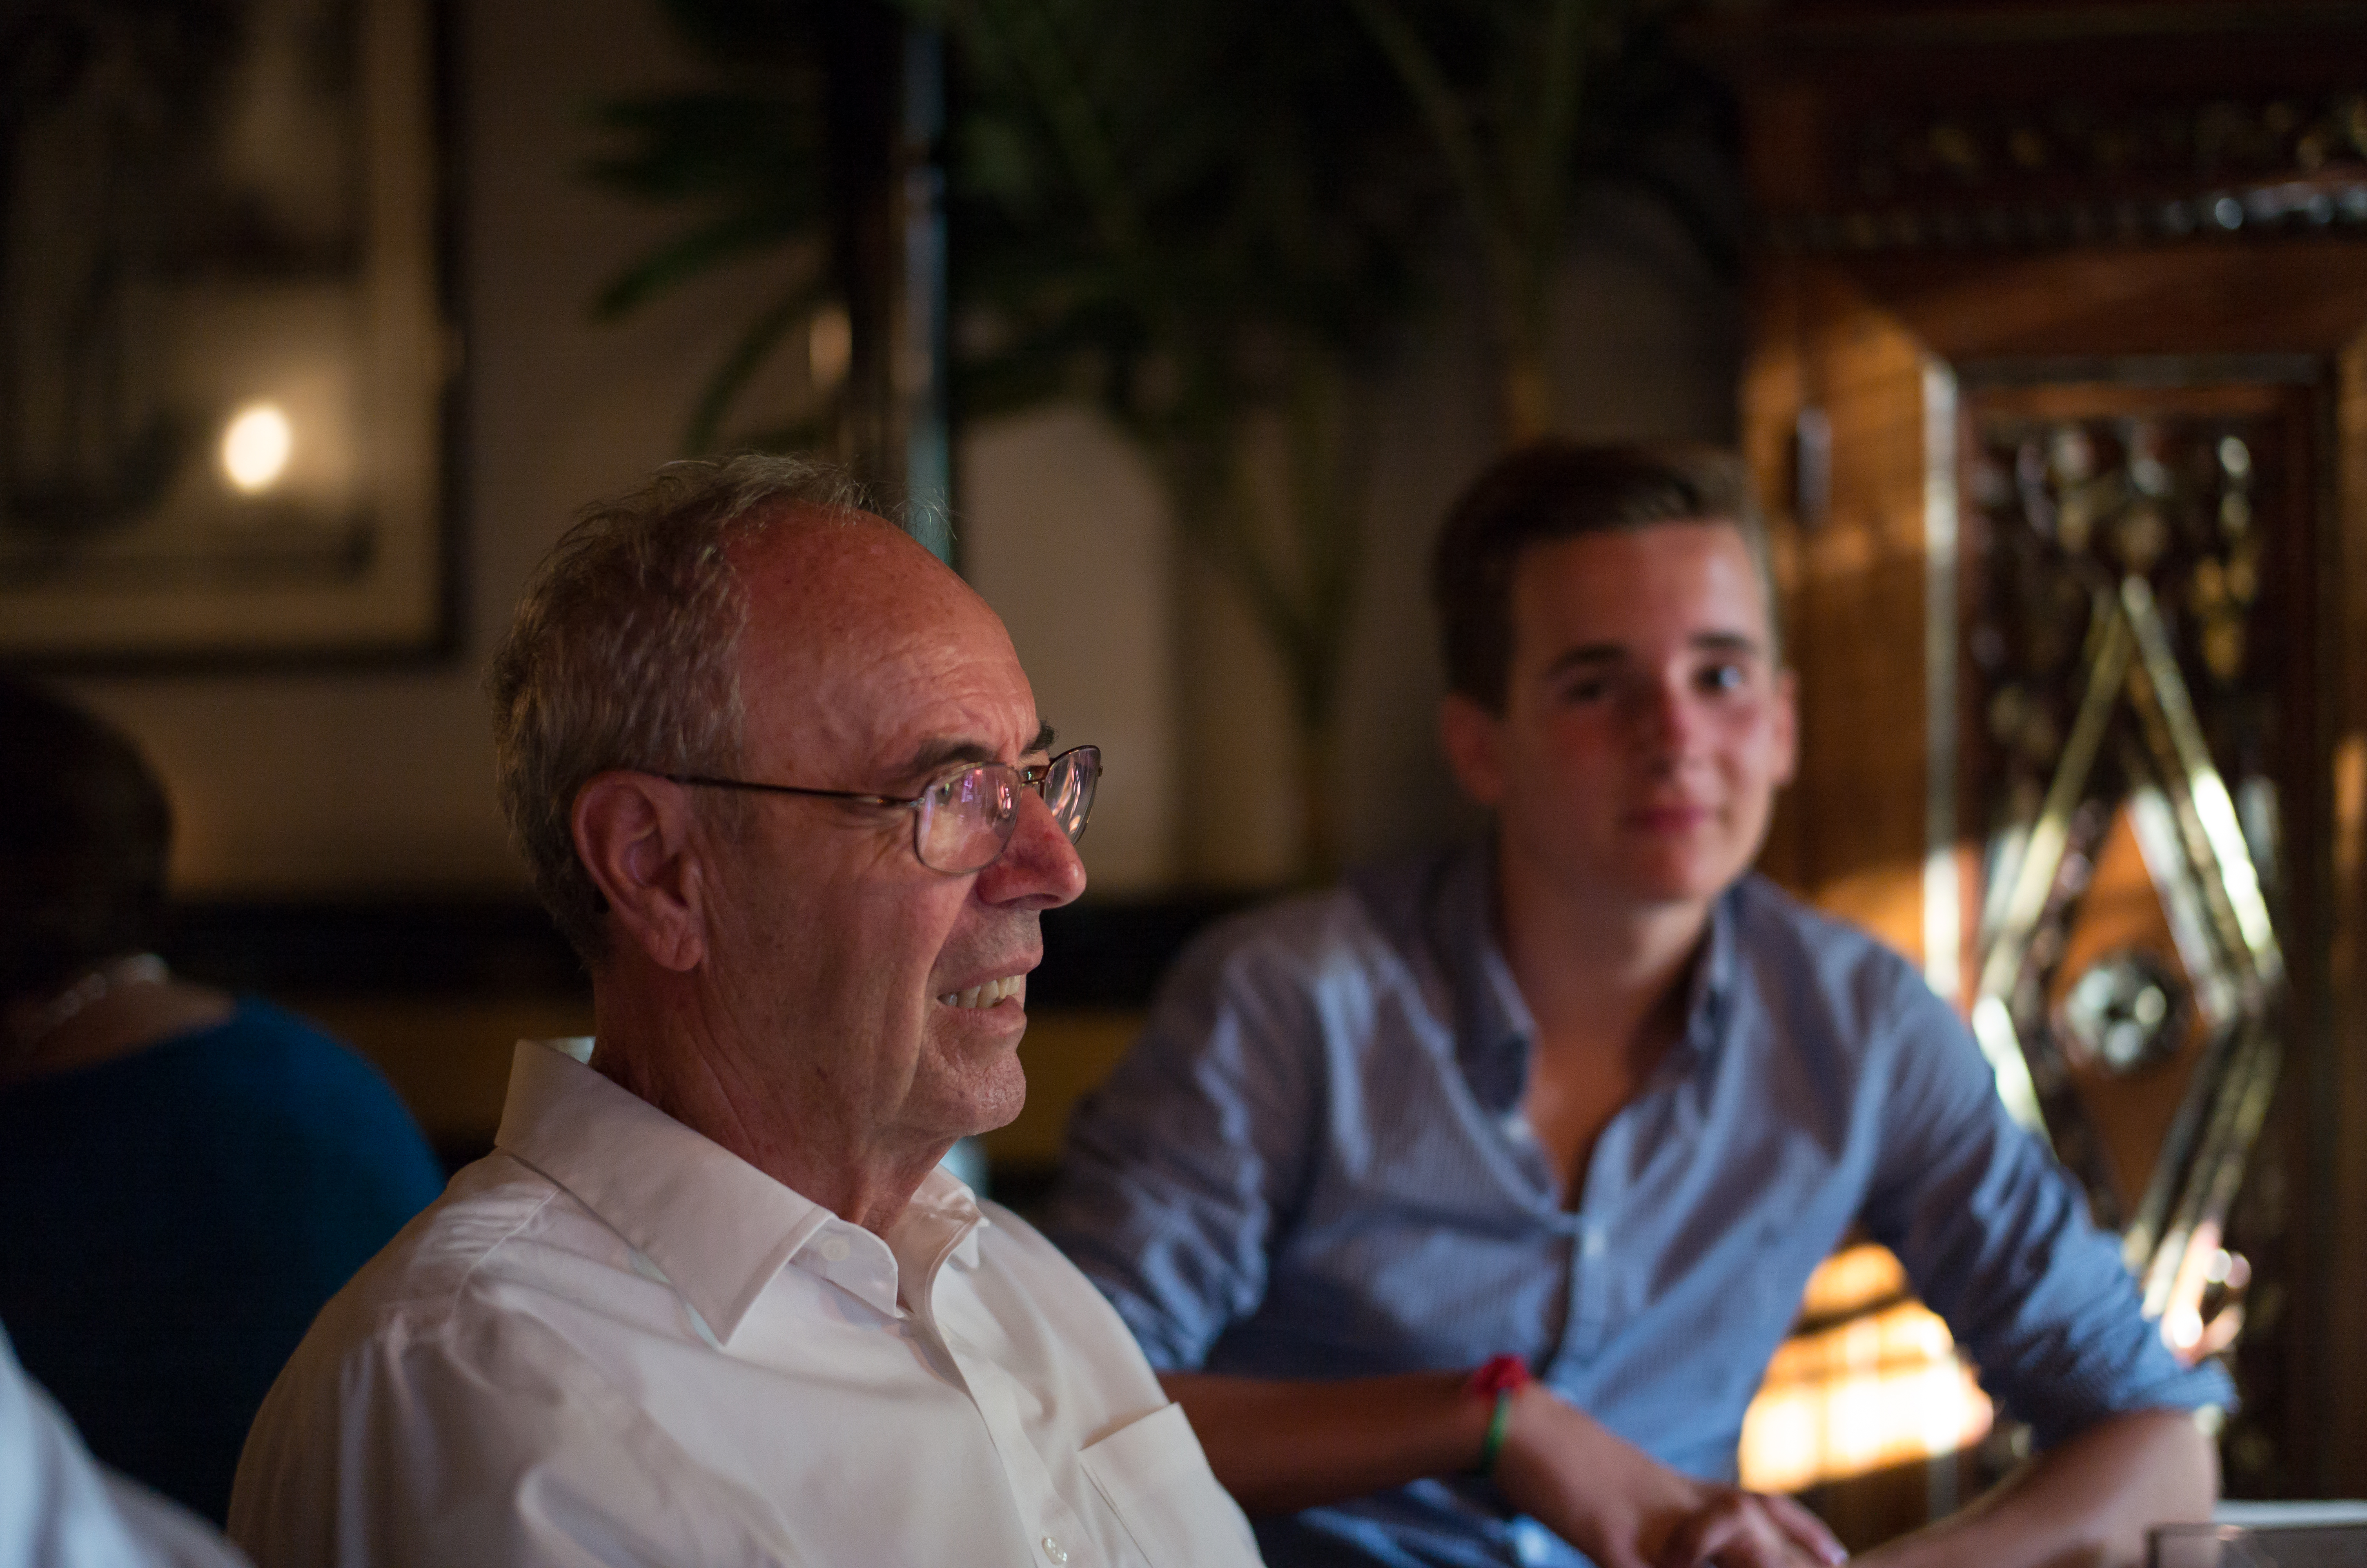
man, person, people